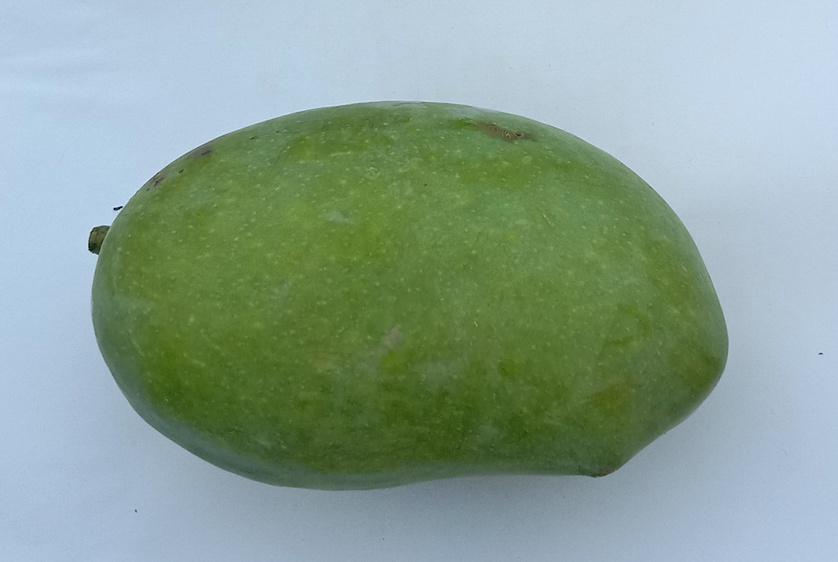
Mango variety: Chaunsa (Summer Bahisht)